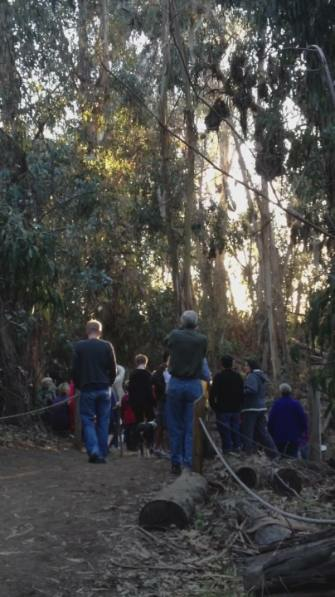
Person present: Yes